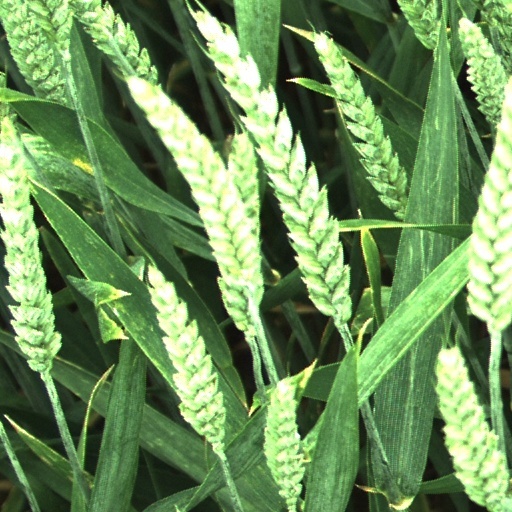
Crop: wheat